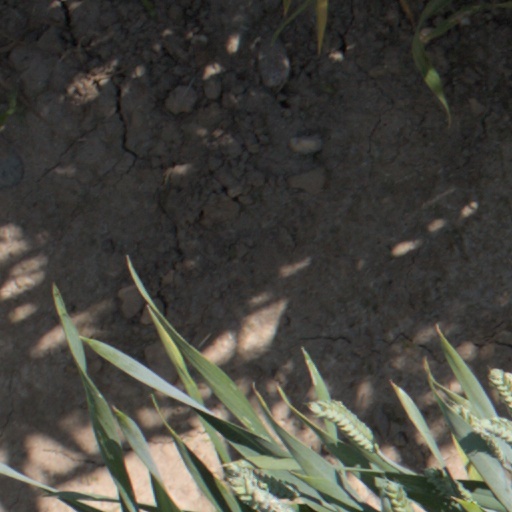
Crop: wheat